ITV Granada

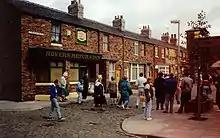
The "Coronation Street" set at the Granada Studios Tour

In 1958, Granada Television broadcast coverage of the 1958 Rochdale by-election, the first election to be covered on television in Britain. Granada's coverage was broad in scope, and it also broadcast two candidate debates. Over 50 years later, Granada Studios hosted the first General Election debate among the leaders of the three main political parties.